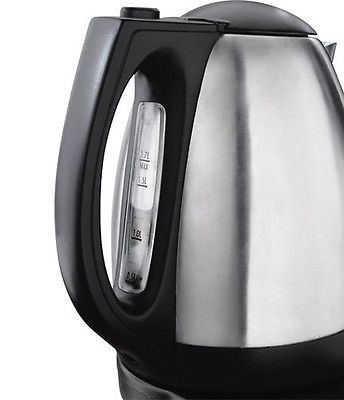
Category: kettle